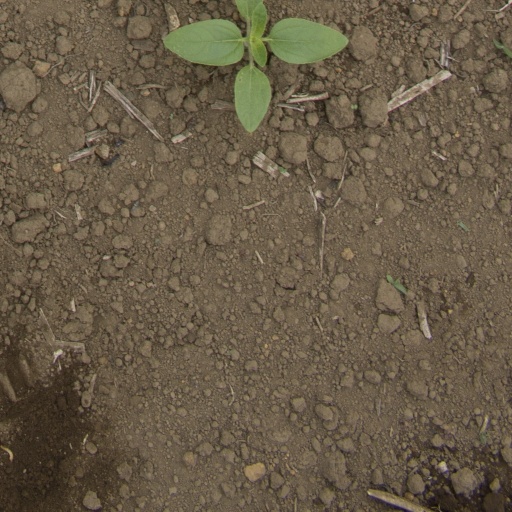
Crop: Jerusalem artichoke